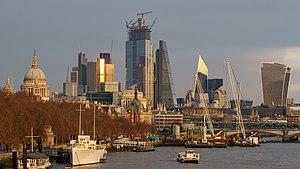
Le Royaume-Uni, en forme longue le Royaume-Uni de Grande-Bretagne et d'Irlande du Nord, est un pays d'Europe de l'Ouest, ou selon certaines définitions, d'Europe du Nord, dont le territoire comprend l'île de Grande-Bretagne et la partie nord de l'île d'Irlande, ainsi que de nombreuses petites îles autour de l'archipel. Le territoire du Royaume-Uni partage une frontière terrestre avec la république d'Irlande, et est entouré par l'océan Atlantique au nord, la mer du Nord à l'est, la Manche au sud, la mer Celtique au sud-sud-ouest, la mer d'Irlande au sud-ouest et les mers intérieures de la côte ouest de l'Écosse au nord-ouest. Le Royaume-Uni couvre une superficie de 246 690 km², faisant de lui le 80ᵉ plus grand pays du monde, et le 11ᵉ d'Europe. Il est le 22ᵉ pays plus peuplé du monde, avec une population estimée à 65,1 millions d'habitants. Le Royaume-Uni est une monarchie constitutionnelle ; il possède un système parlementaire de gouvernance. Sa capitale est Londres, une ville mondiale et la seconde place financière au monde.